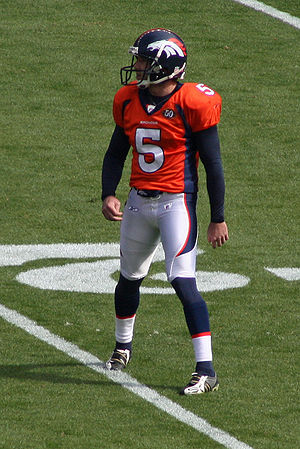
Matt Prater
Matt Prater
Matt Prater er en amerikansk footballspiller, der spiller i NFL som place kicker for Denver Broncos. Prater fik sin NFL-debut i 2007 for Atlanta Falcons, hvor han dog blev fyret på grund af skuffende præstationer. Efter Broncos skilte sig af med deres legendariske kicker Jason Elam blev Prater efterfølgende holdets nye mand på pladsen.